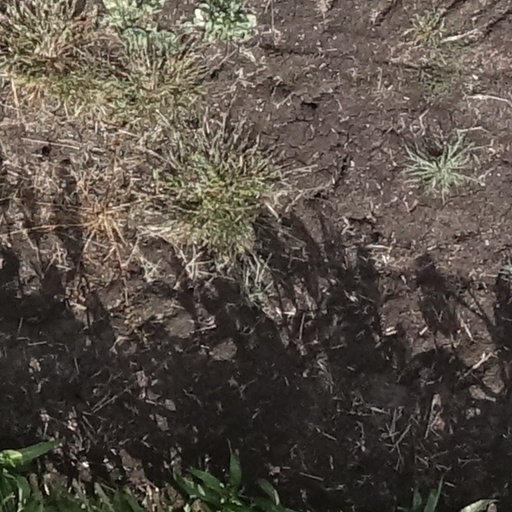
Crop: sorghum